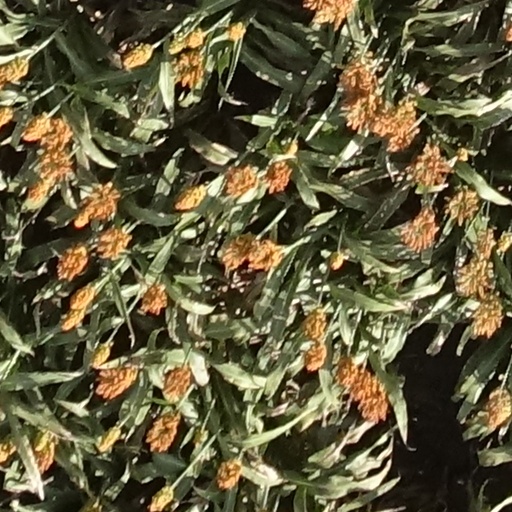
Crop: sorghum